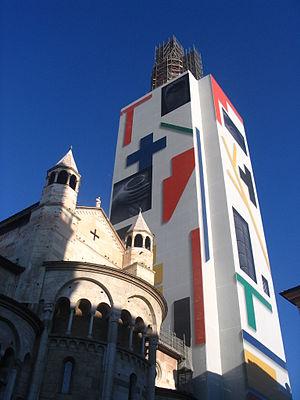
La Torre Ghirlandina, dite aussi la Ghirlandina, est le campanile de la cathédrale de Modène. Symbole de la ville, il mesure 87 mètres de hauteur et il est inscrit sur la liste du patrimoine mondial de l’UNESCO depuis 1997.